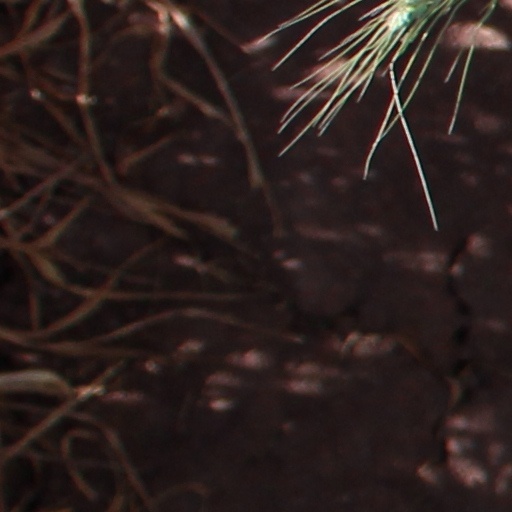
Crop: wheat